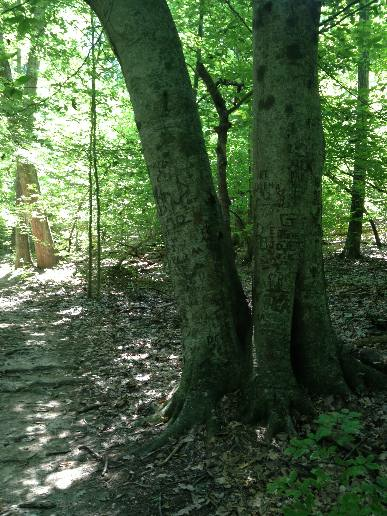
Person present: No